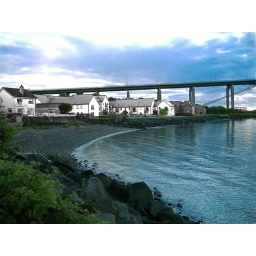
houses under the Forth road bridge approach turned into a part drawing in photoshop